Cursed soldiers

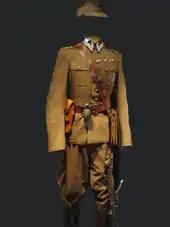
Uniform of a Polish anti-communist fighter, with breast badge displaying image of the Black Madonna of Częstochowa

The first AK structure designed primarily to deal with the Soviet threat was NIE (short for "niepodległość" "independence", and also meaning "no"), formed in mid-1943. NIE's goal was to observe and spy while the Polish government-in-exile decided how to deal with the Soviets, rather than to engage in combat. At that time, the exiled government still believed that negotiations could result in a solution leading to Poland's post-war independence.